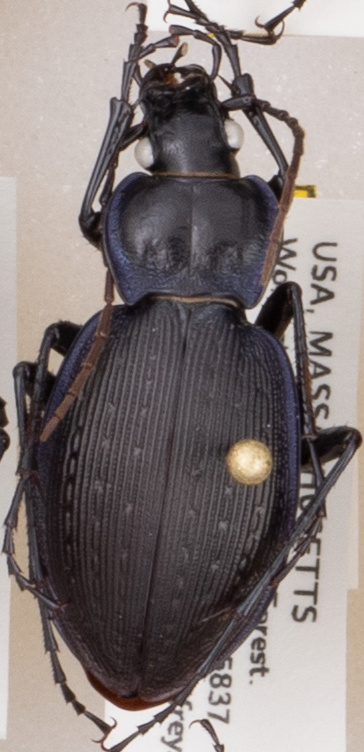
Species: Carabus goryi
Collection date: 2021-05-12
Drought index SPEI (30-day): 1.706
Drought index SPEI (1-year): -1.85
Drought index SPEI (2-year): -1.186